Crewkerne railway station

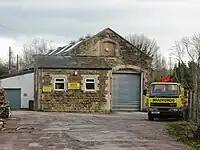

The station was opened on 19 July 1860 when the LSWR opened its Yeovil and Exeter Railway. The main building was designed by Sir William Tite and has been designated as a Grade II listed building. The office (converted to a cafe in late-2013) by the main road was used to operate the weighbridge. When it opened, a goods shed was built, now the site of a builder's yard. It can still be seen from the railway line today. A wooden signal box was erected in 1875 on the eastbound platform, just east of the main offices.